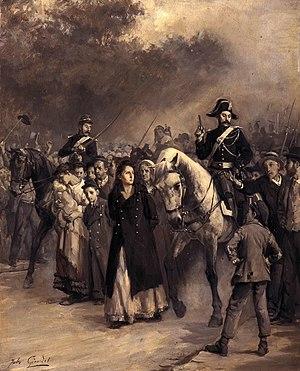
Arrestation de Louise Michel en mai 1871.
La Commune de Paris est une période insurrectionnelle de l'histoire de Paris qui dura un peu plus de deux mois, du 18 mars 1871 à la « Semaine sanglante » du 21 au 28 mai 1871. Cette insurrection contre le gouvernement, issu de l'Assemblée nationale qui venait d'être élue au suffrage universel masculin, ébaucha pour la ville une organisation proche de l'autogestion ou d'un système communiste.
Jules Girardet, né le 10 avril 1856 à Paris, et mort le 25 janvier 1938 à Boulogne-Billancourt, est un peintre et illustrateur français d'origine suisse.
Satory est un quartier de Versailles, chef-lieu du département des Yvelines.
Louise Michel, née le 29 mai 1830 à Vroncourt-la-Côte, en Haute-Marne, et morte le 9 janvier 1905 à Marseille, alias « Enjolras », est une institutrice, militante anarchiste, franc-maçonne, aux idées féministes et l’une des figures majeures de la Commune de Paris. Première à arborer le drapeau noir, elle popularise celui-ci au sein du mouvement libertaire.
L'histoire de France commence avec les premières occupations humaines du territoire correspondant au pays actuel. Aux groupes présents depuis le Paléolithique et le Néolithique, sont venues s'ajouter, à l'Âge du bronze et à l'Âge du fer, des vagues successives de Celtes, puis au IIIᵉ siècle de peuples germains et au IXᵉ siècle de scandinaves appelés Normands.